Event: Typhoon Ruby
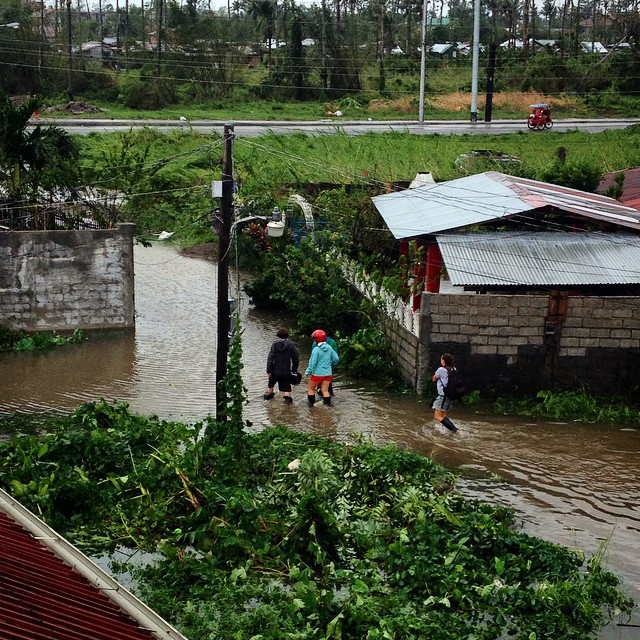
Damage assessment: damage